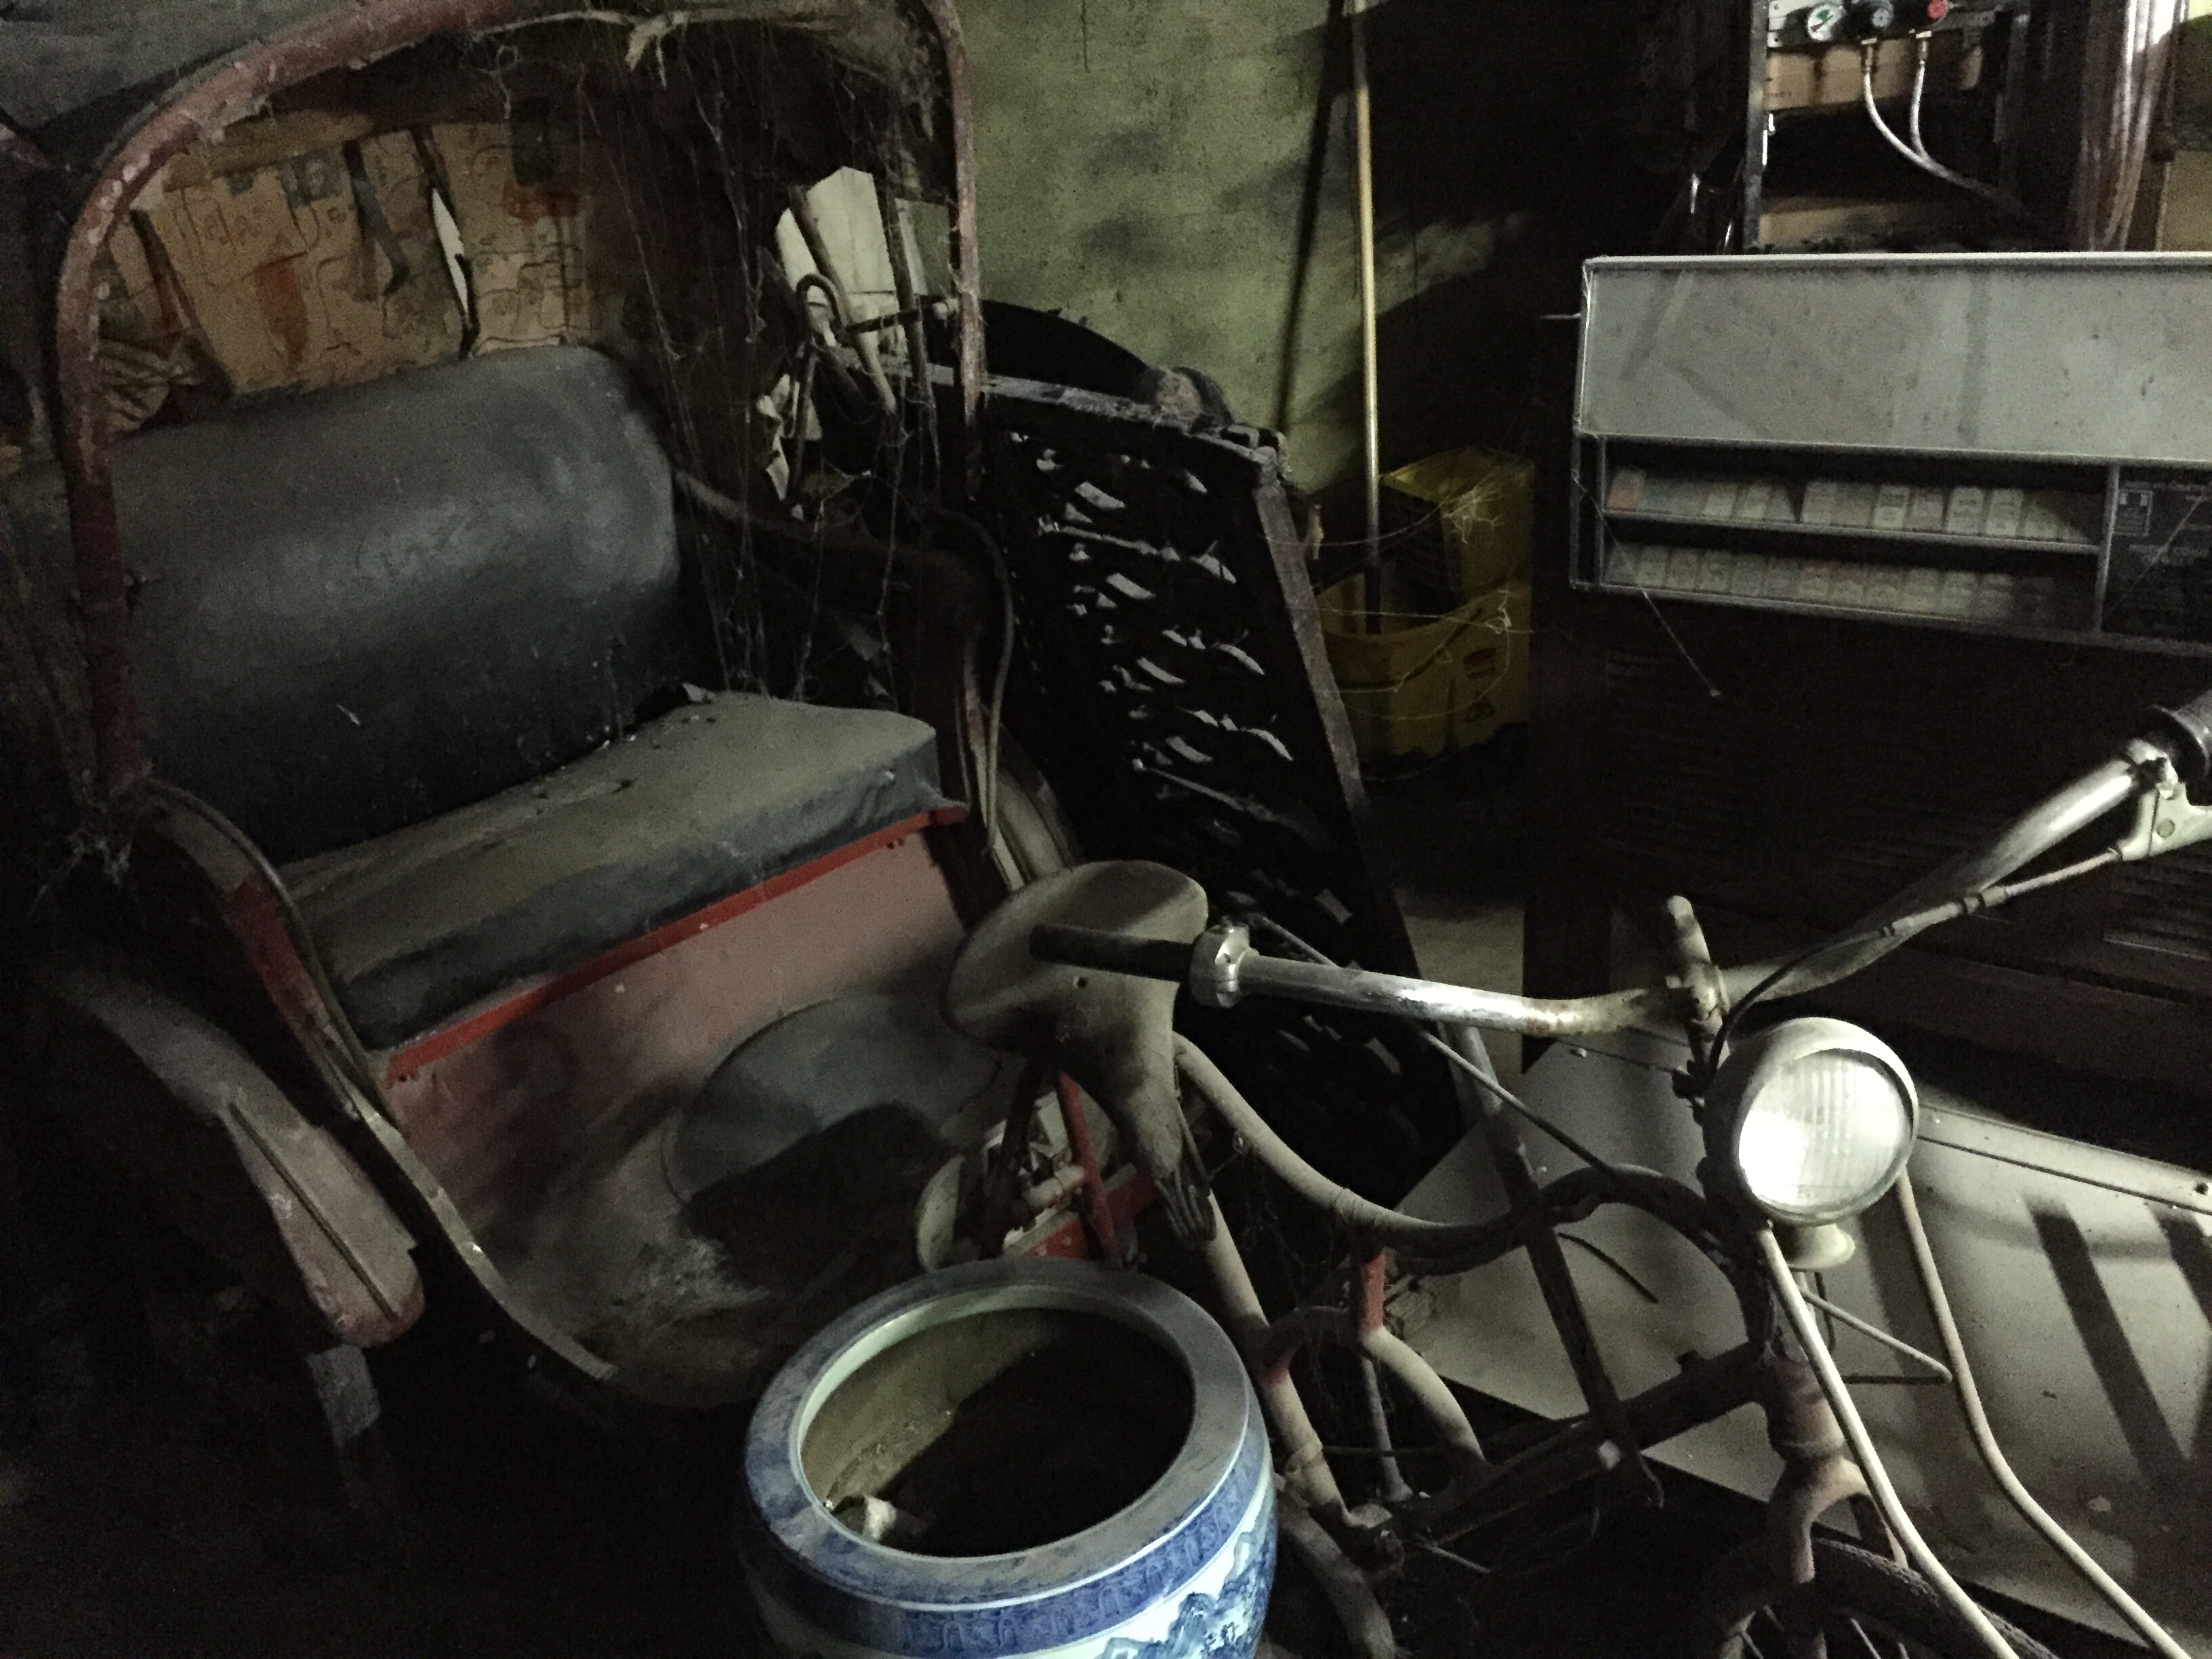
car, wheel, hollywood, vehicle, motorcycle, vintage car, engine, rickshaw, land vehicle, automobile make, yamashiro